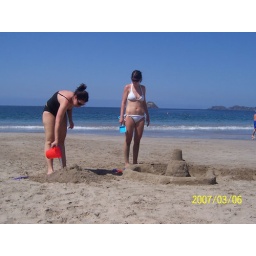
Kako &amp;amp; Mel building a sandcastle by the ocean in Ixtapa. Good times!